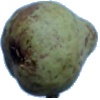
Label: pear_stone